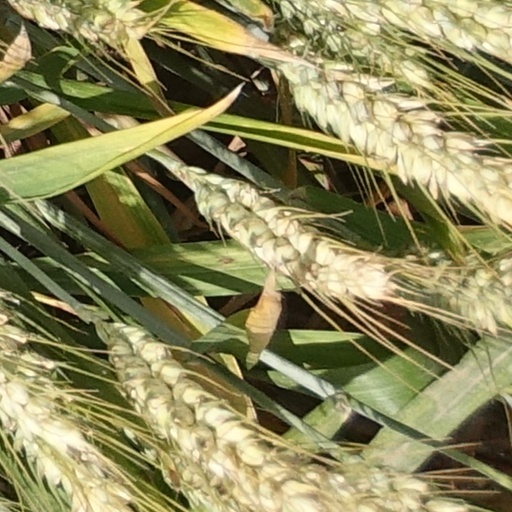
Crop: wheat